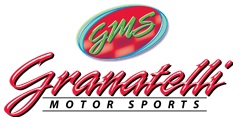
Granatelli Hose Clamp 971460R
Attributes GTIN: 00802735042825 Brand Name: Granatelli Motorsports Color: Black Extended Information Country of Origin: Emissions : Released Life Cycle Status: Available To Order Packing Information Quantity of Each: 1 Package UOM: EA Dimension: 5 x 5 x 2 inches Weight: 1 lb
Brand: GRANATELLI MOTORSPORTS
Category: Vehicles & Parts > Vehicle Parts & Accessories > Motor Vehicle Parts > Motor Vehicle Climate Control > AC Hoses